Harish Manwani

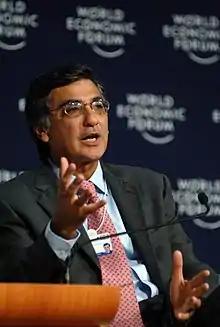
Harish Manwani, COO of Unilever

Harish Manwani (born 1953) is an Indian business executive who was the global chief operating officer of Unilever. He is a senior operating partner at Blackstone since 2015 and a director of Whirlpool, Qualcomm, Gilead Sciences and Tata Sons among others.